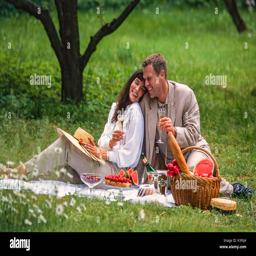
couple at the picnic raising the glass with sparkling wine